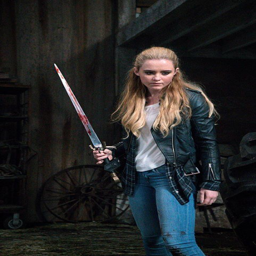
she may not say it , but person is the kind of person person wanted to see her daughters be